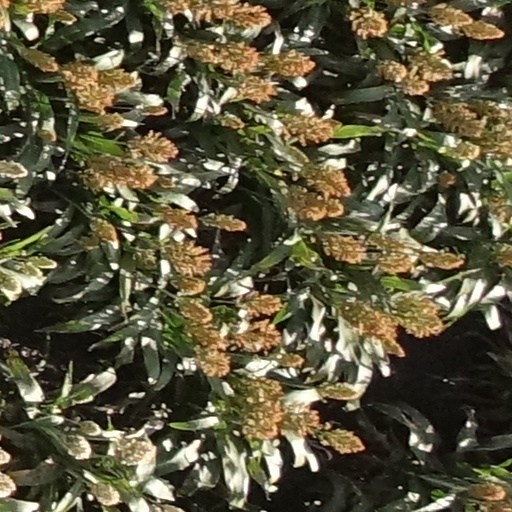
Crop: sorghum